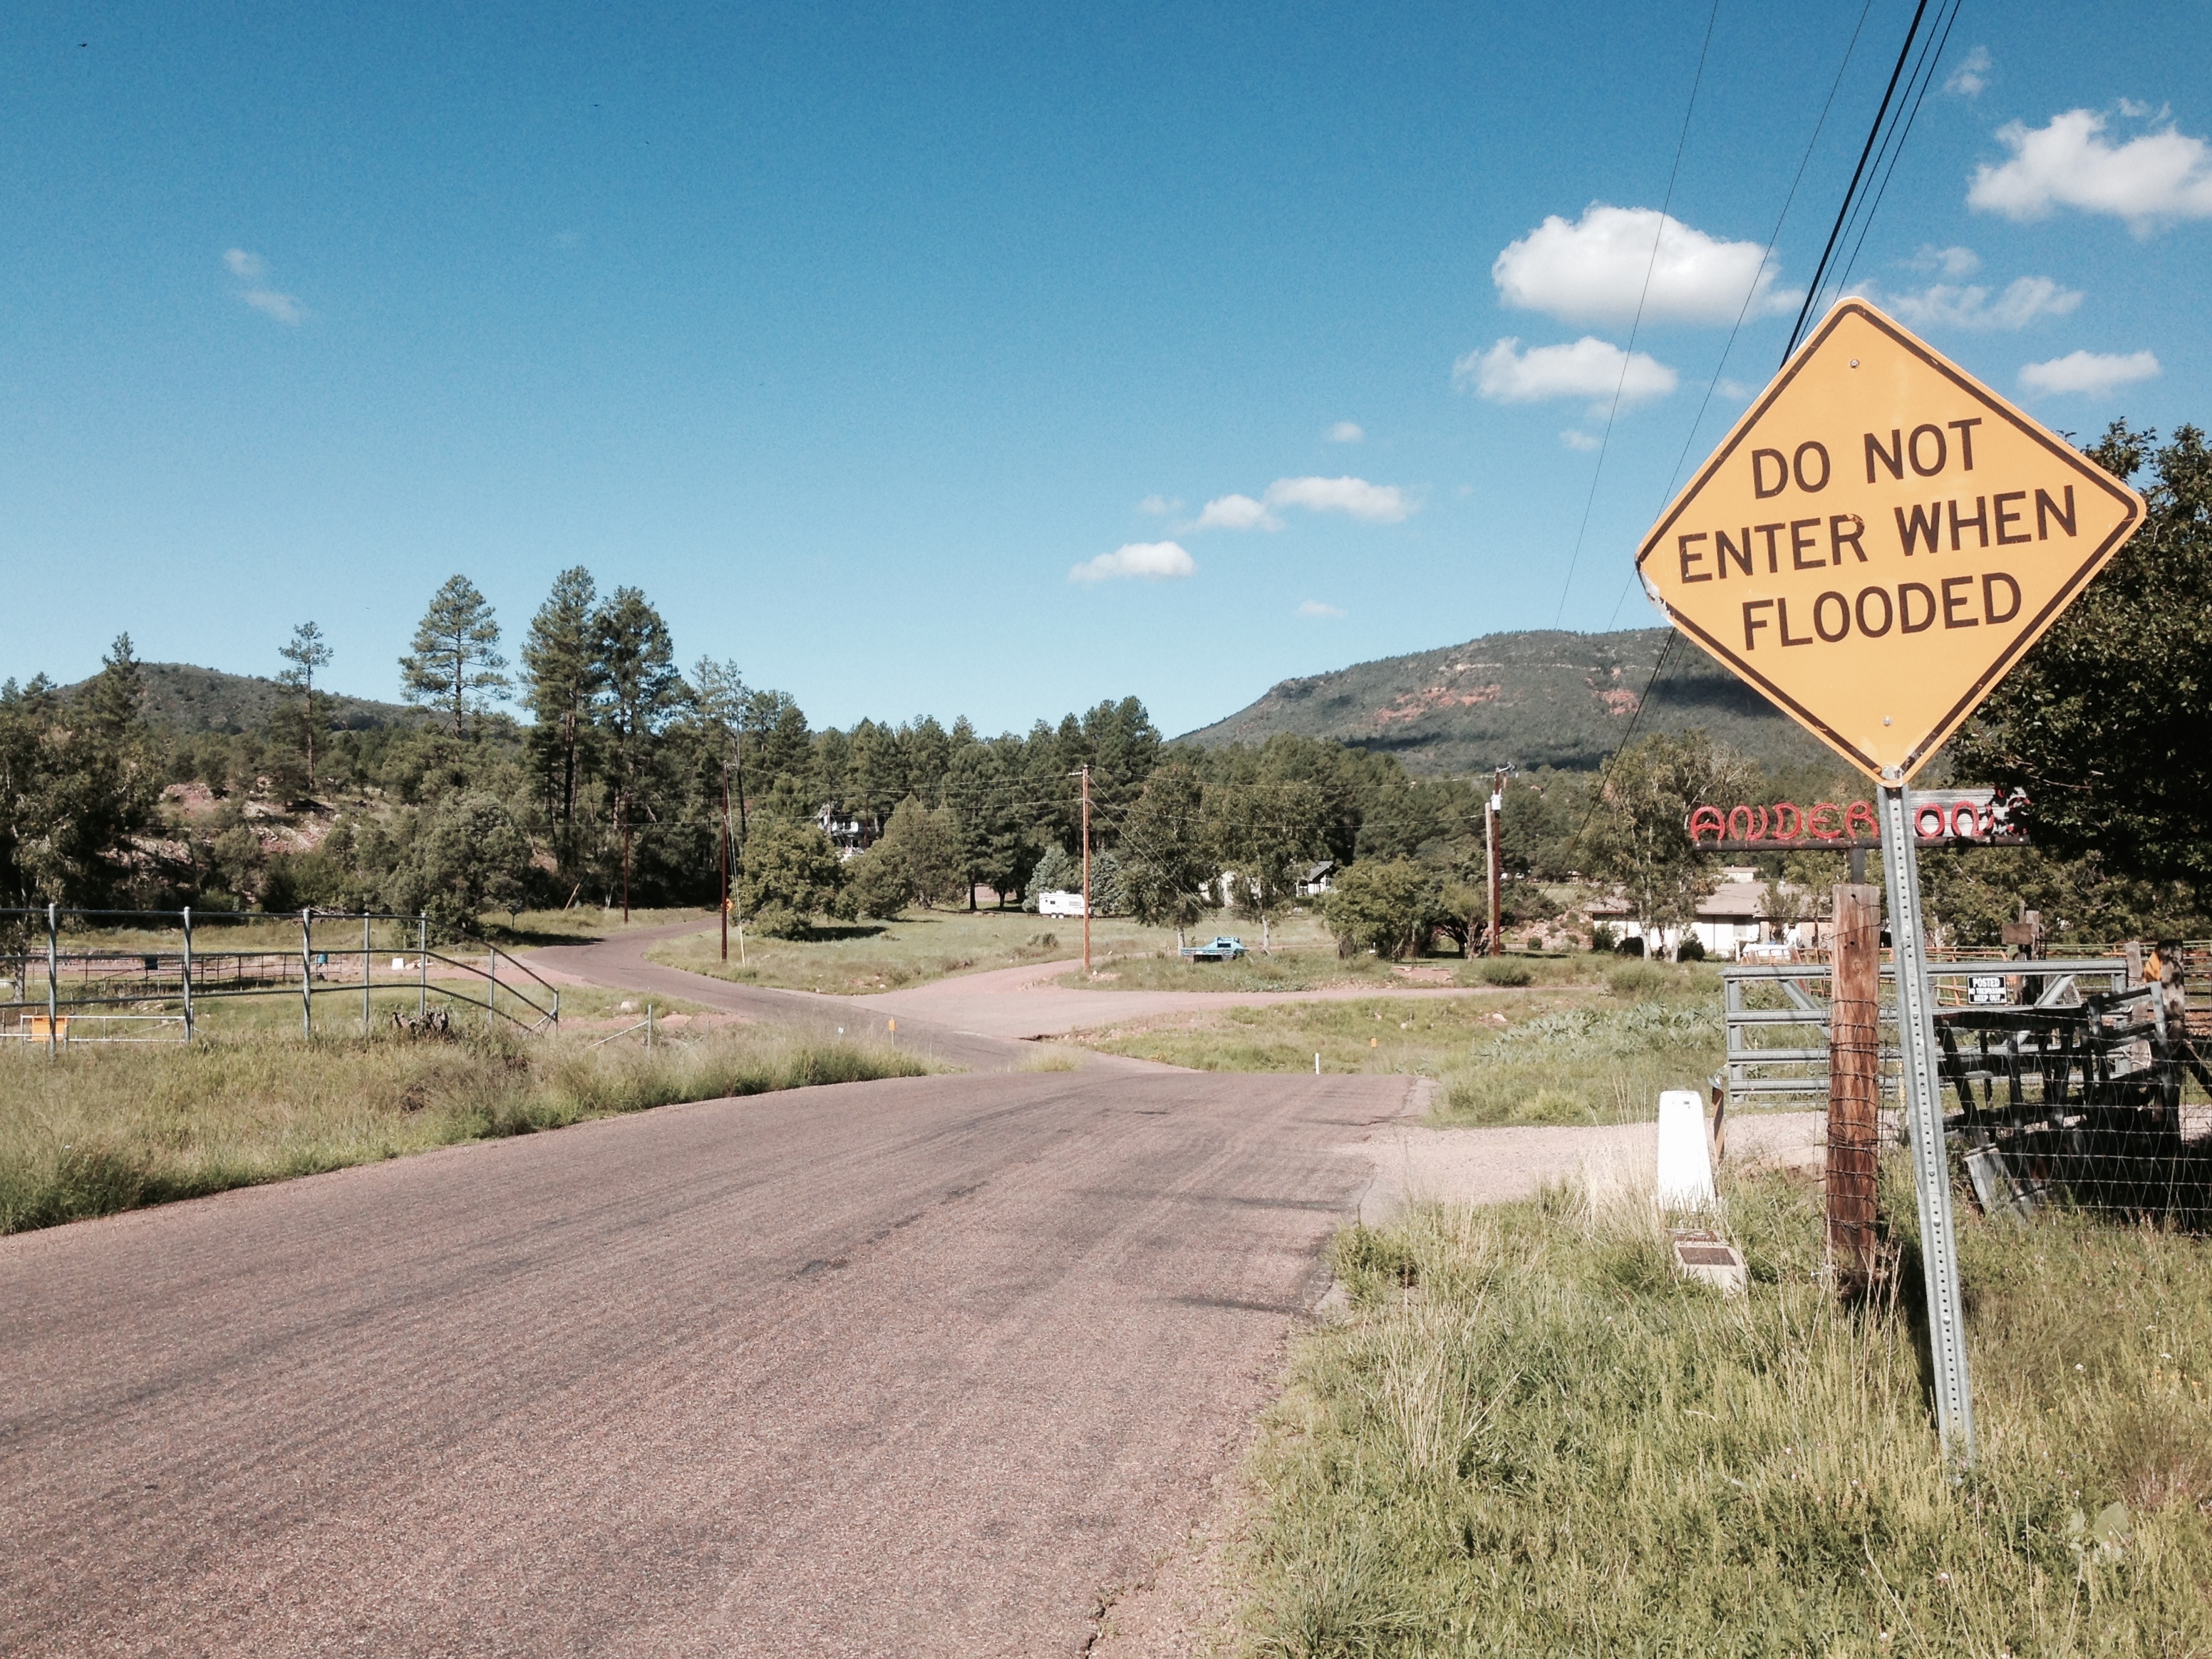
road, suburb, rural area, residential area